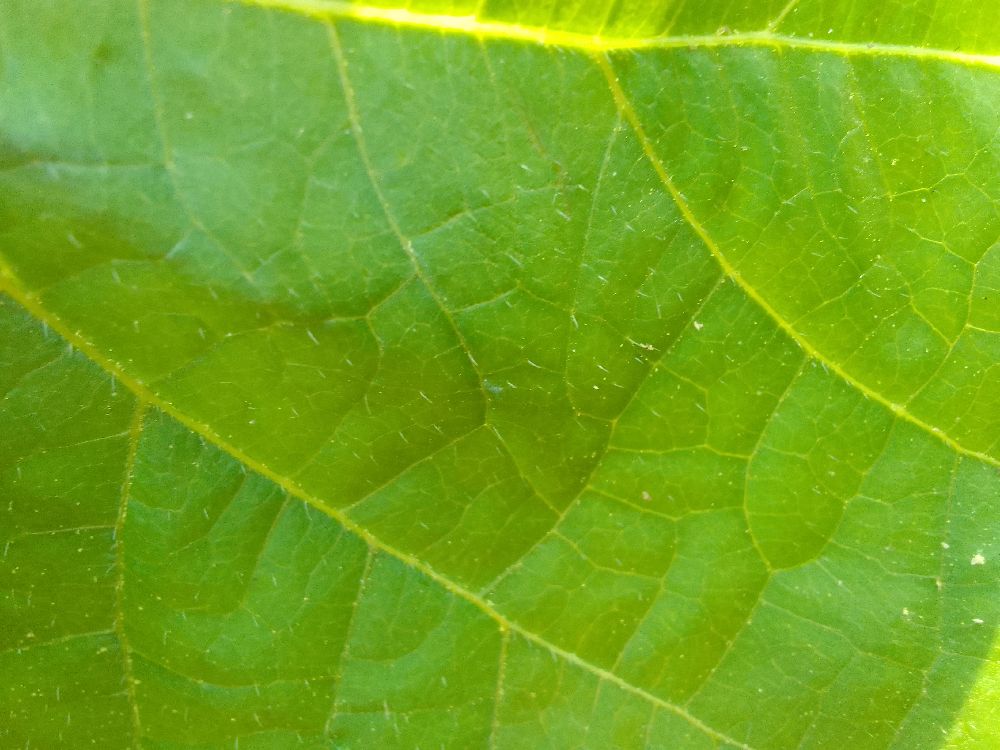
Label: healthy